Robert-Henri Bautier

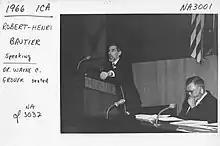
Robert-Henri Bautier with Wayne C. Grover at 1966 International Council on Archives Extraordinary Congress

Robert-Henri Bautier (19 April 1922 – 19 October 2010) was a French historian, archivist, and medievalist. He was elected a member of the Royal Academy of Science, Letters and Fine Arts of Belgium in 1986.